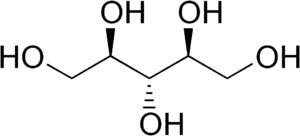
Un composé méso est un stéréoisomère achiral d'un jeu de diastéréoisomères.
Le ribitol, ou adonitol, est un composé chimique de formule HOH₂C–CHOH–CHOH–CHOH–CH₂OH. Il s'agit d'un pentose alcool qui se présente sous la forme d'un solide cristallisé. Il est issu de la réduction du ribose. On le trouve naturellement dans l'adonis de printemps, ainsi que dans la paroi des bactéries à Gram positif, et plus particulièrement sous forme de ribitol phosphate dans l'acide téichoïque. Il entre également dans la structure de la riboflavine et de la flavine mononucléotide.